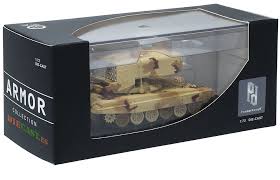
Label: Self Propelled Artillery